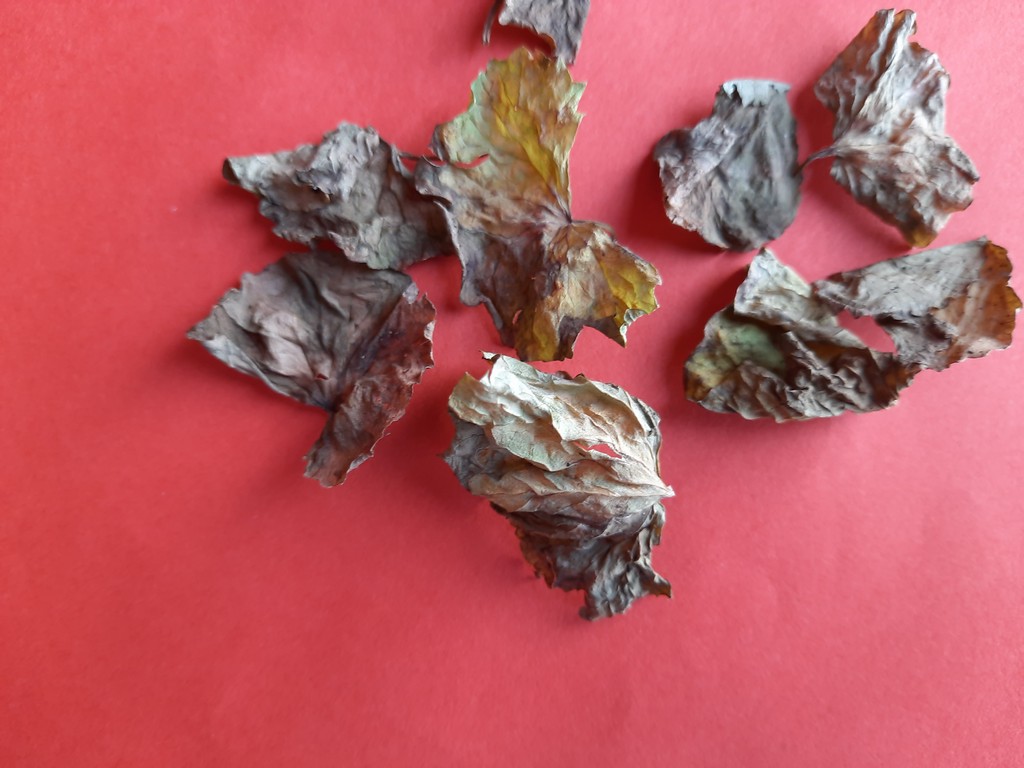
Label: Dried